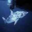
Label: shark